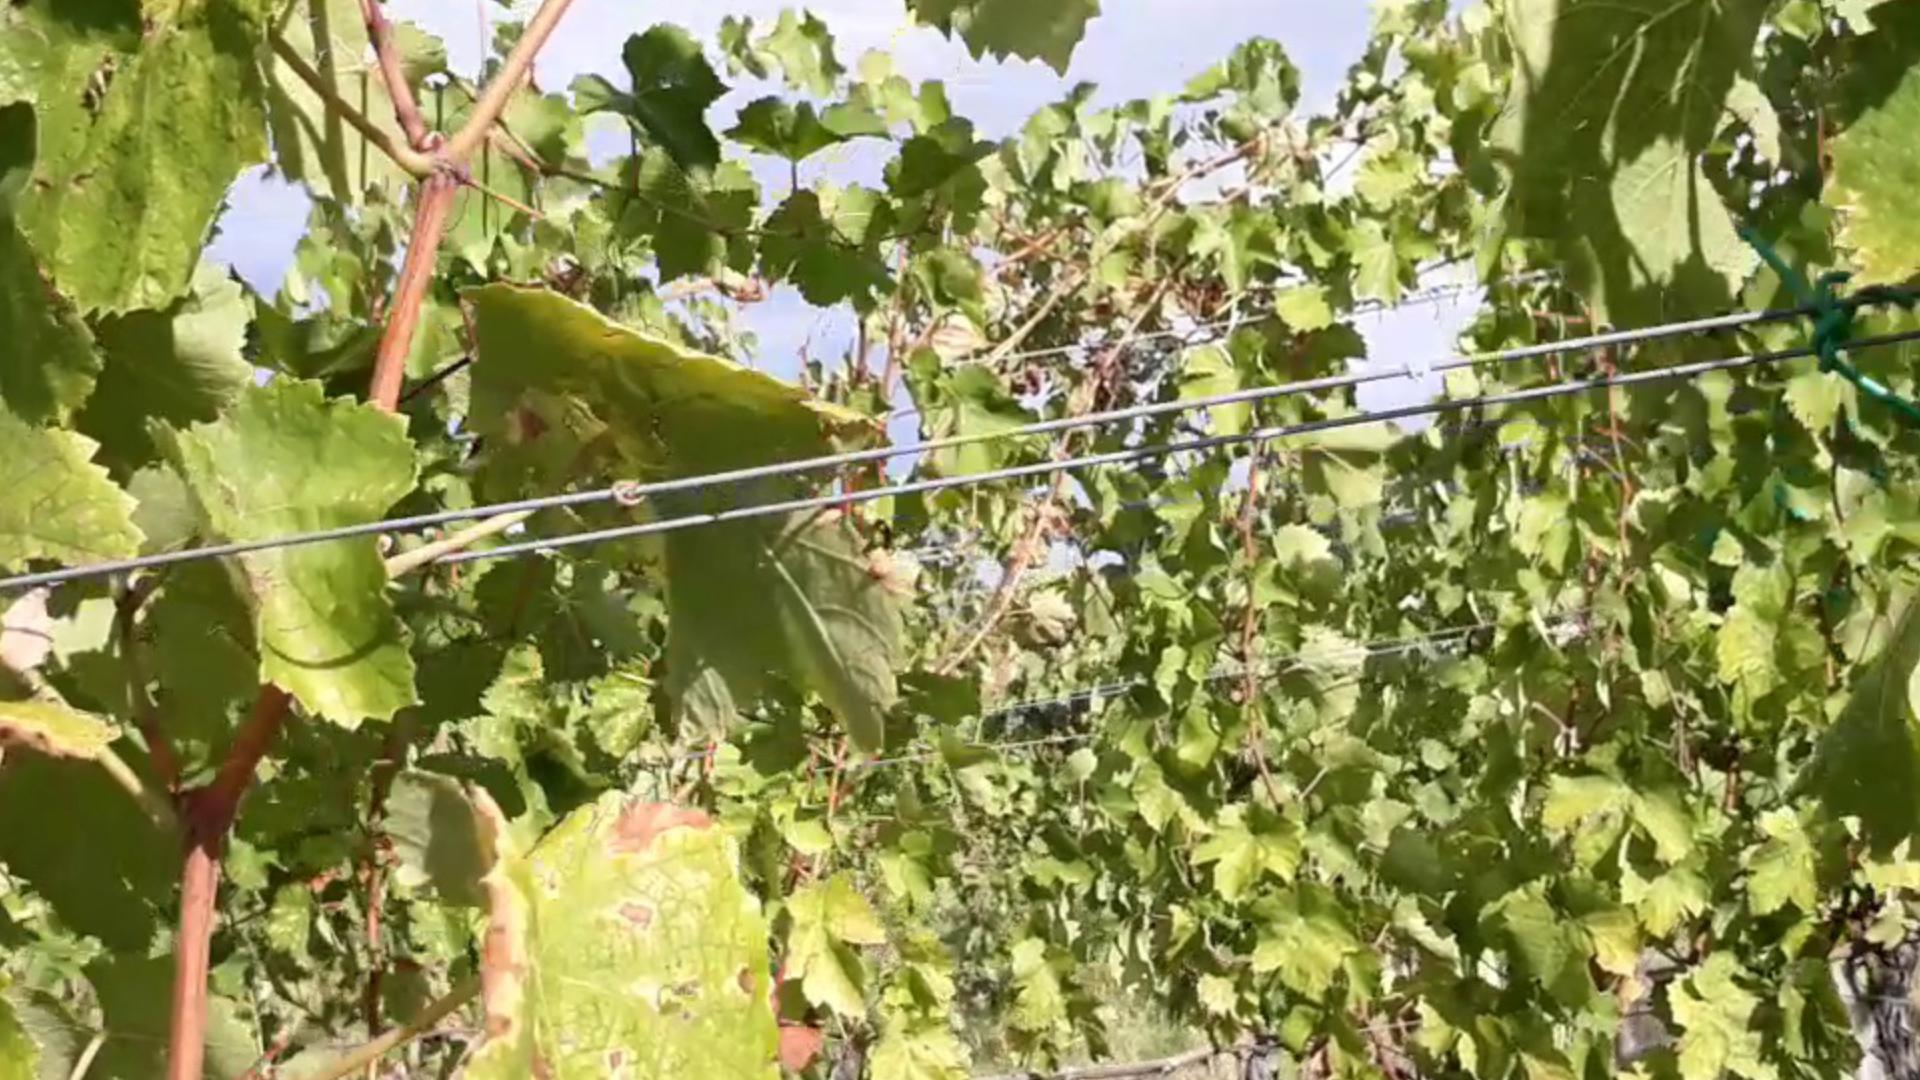
Label: esca